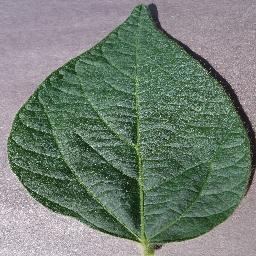
Label: Soybean___healthy